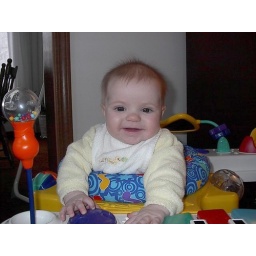
About 9 months old sitting in her bouncy seat toy.